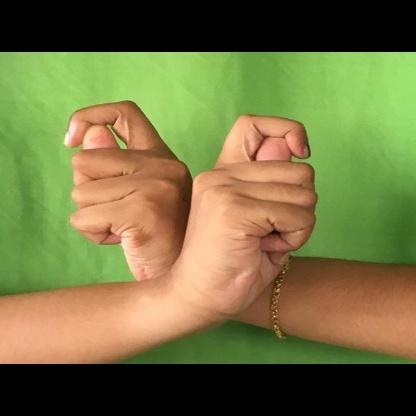
Mudra: Berunda